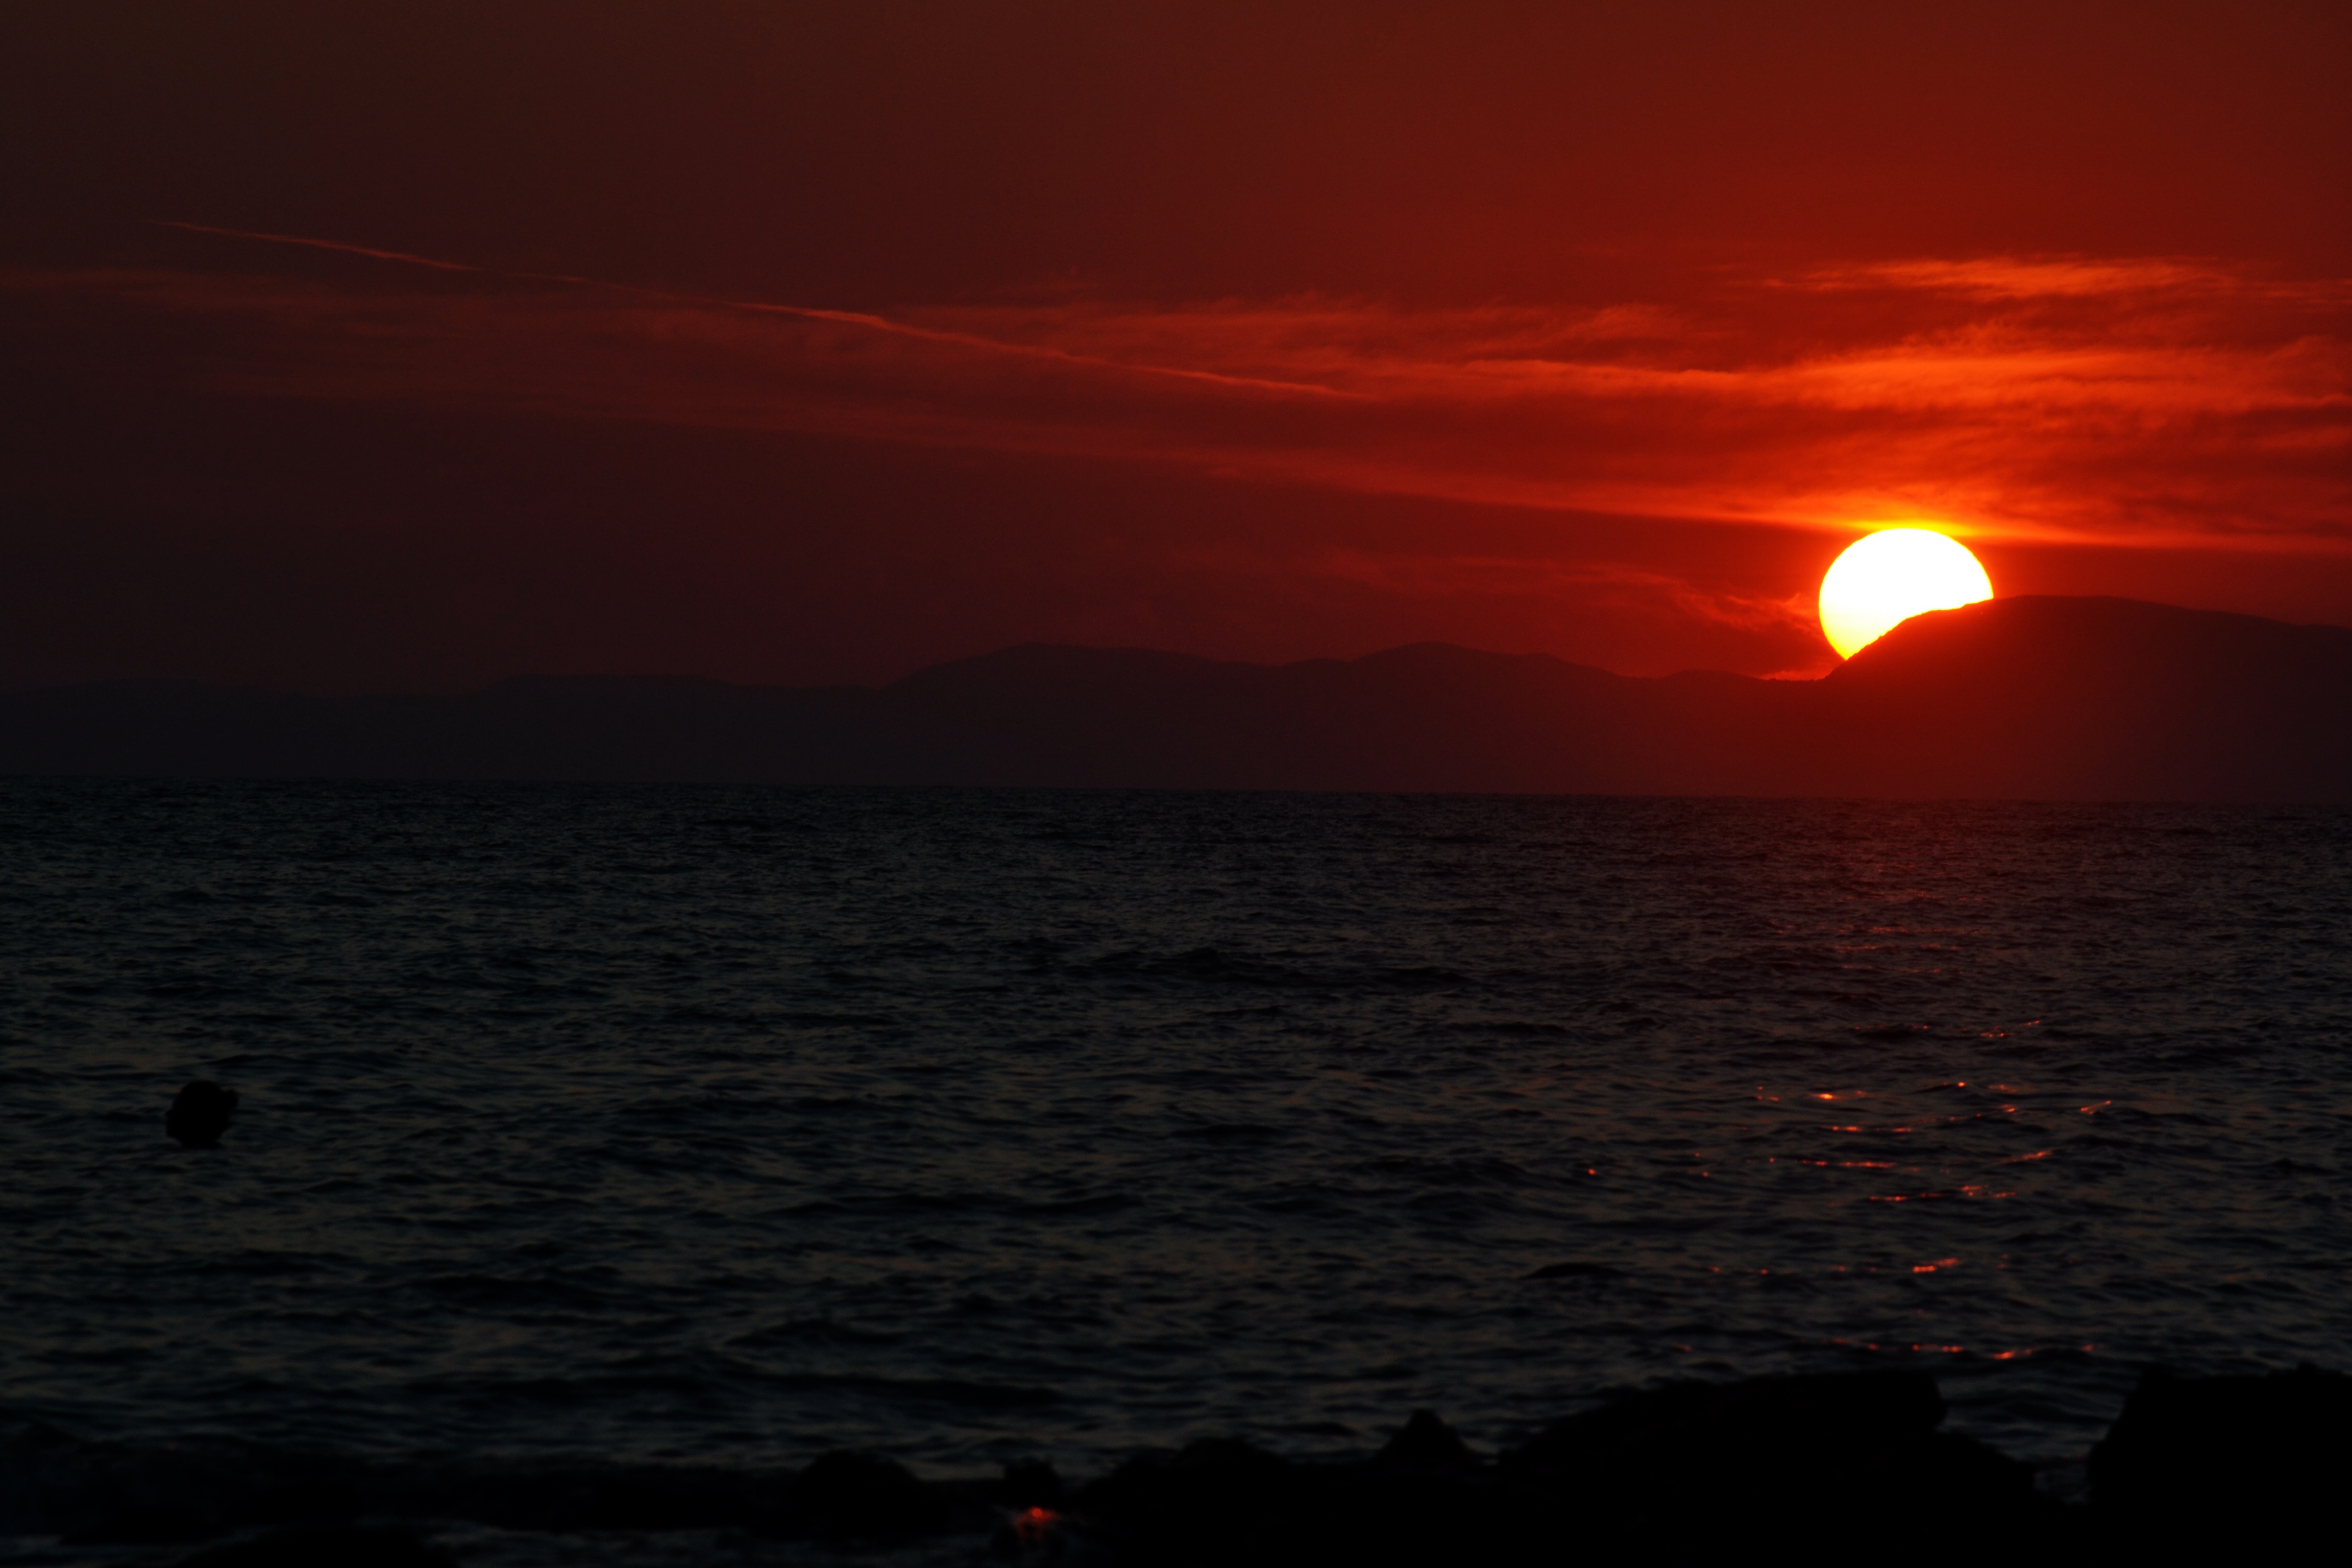
beach, landscape, sea, coast, water, nature, ocean, horizon, silhouette, light, sky, sun, sunrise, sunset, shore, wave, dawn, summer, vacation, travel, coastline, dusk, evening, twilight, orange, scenic, tropical, journey, color, peaceful, seascape, romantic, colorful, relaxing, outdoors, inspirational, afterglow, red sky at morning